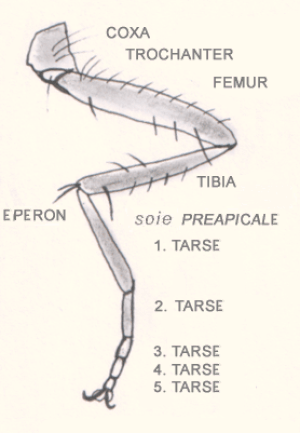
Le fémur est l'os de la cuisse — segment proximal du membre inférieur. Il s'agit de l'os le plus long du corps humain.
Les pattes d'un insecte sont des membres articulés supportés par le thorax. Les trois paires de pattes, une à chaque segment du thorax, sont la caractéristique de la classe des hexapodes.
Chez les arthropodes, un appendice uniramé est un segment ou patte ne comportant qu'une seule partie. Ceci en opposition aux appendices biramés comportant deux parties. Cette caractéristique est représentative de deux sous-classes :
Le trochanter est le deuxième article de la patte des arthropodes et se trouve entre la hanche et le fémur. Chez certains groupes d'insectes, comme les hyménoptères, il est divisé en deux.
La coxa, qui signifie hanche en latin, est la partie échancrée d'un des segments du thorax, à la base de la patte des arthropodes.